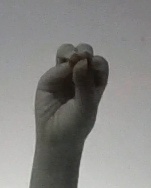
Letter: ha